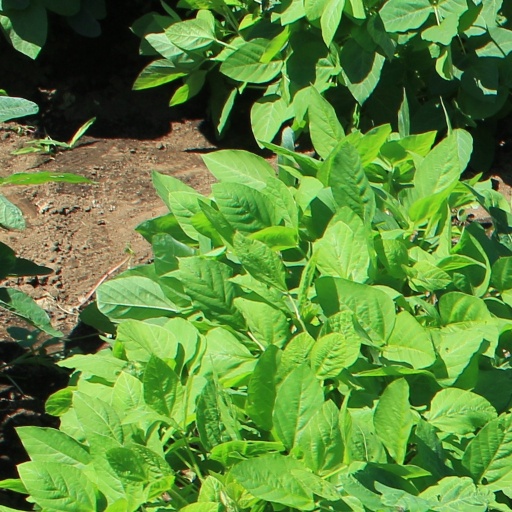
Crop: soybean